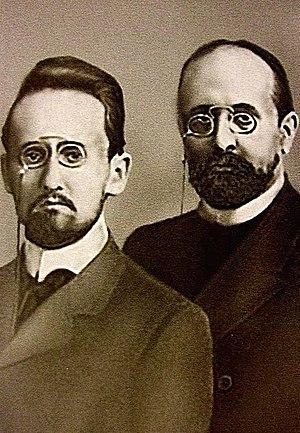
Serge ou Sergueï Fiodorovitch Oldenbourg, né le 14 septembre 1863 à Biankino, près de Nertchinsk, et mort le 28 février 1934 à Léningrad, est un orientaliste russe spécialisé dans l'étude du sanscrit et du bouddhisme, fondateur de l'indologie russe, et académicien de l'Académie des sciences de Russie. Il fut également ministre de l'Instruction publique pendant le gouvernement provisoire.